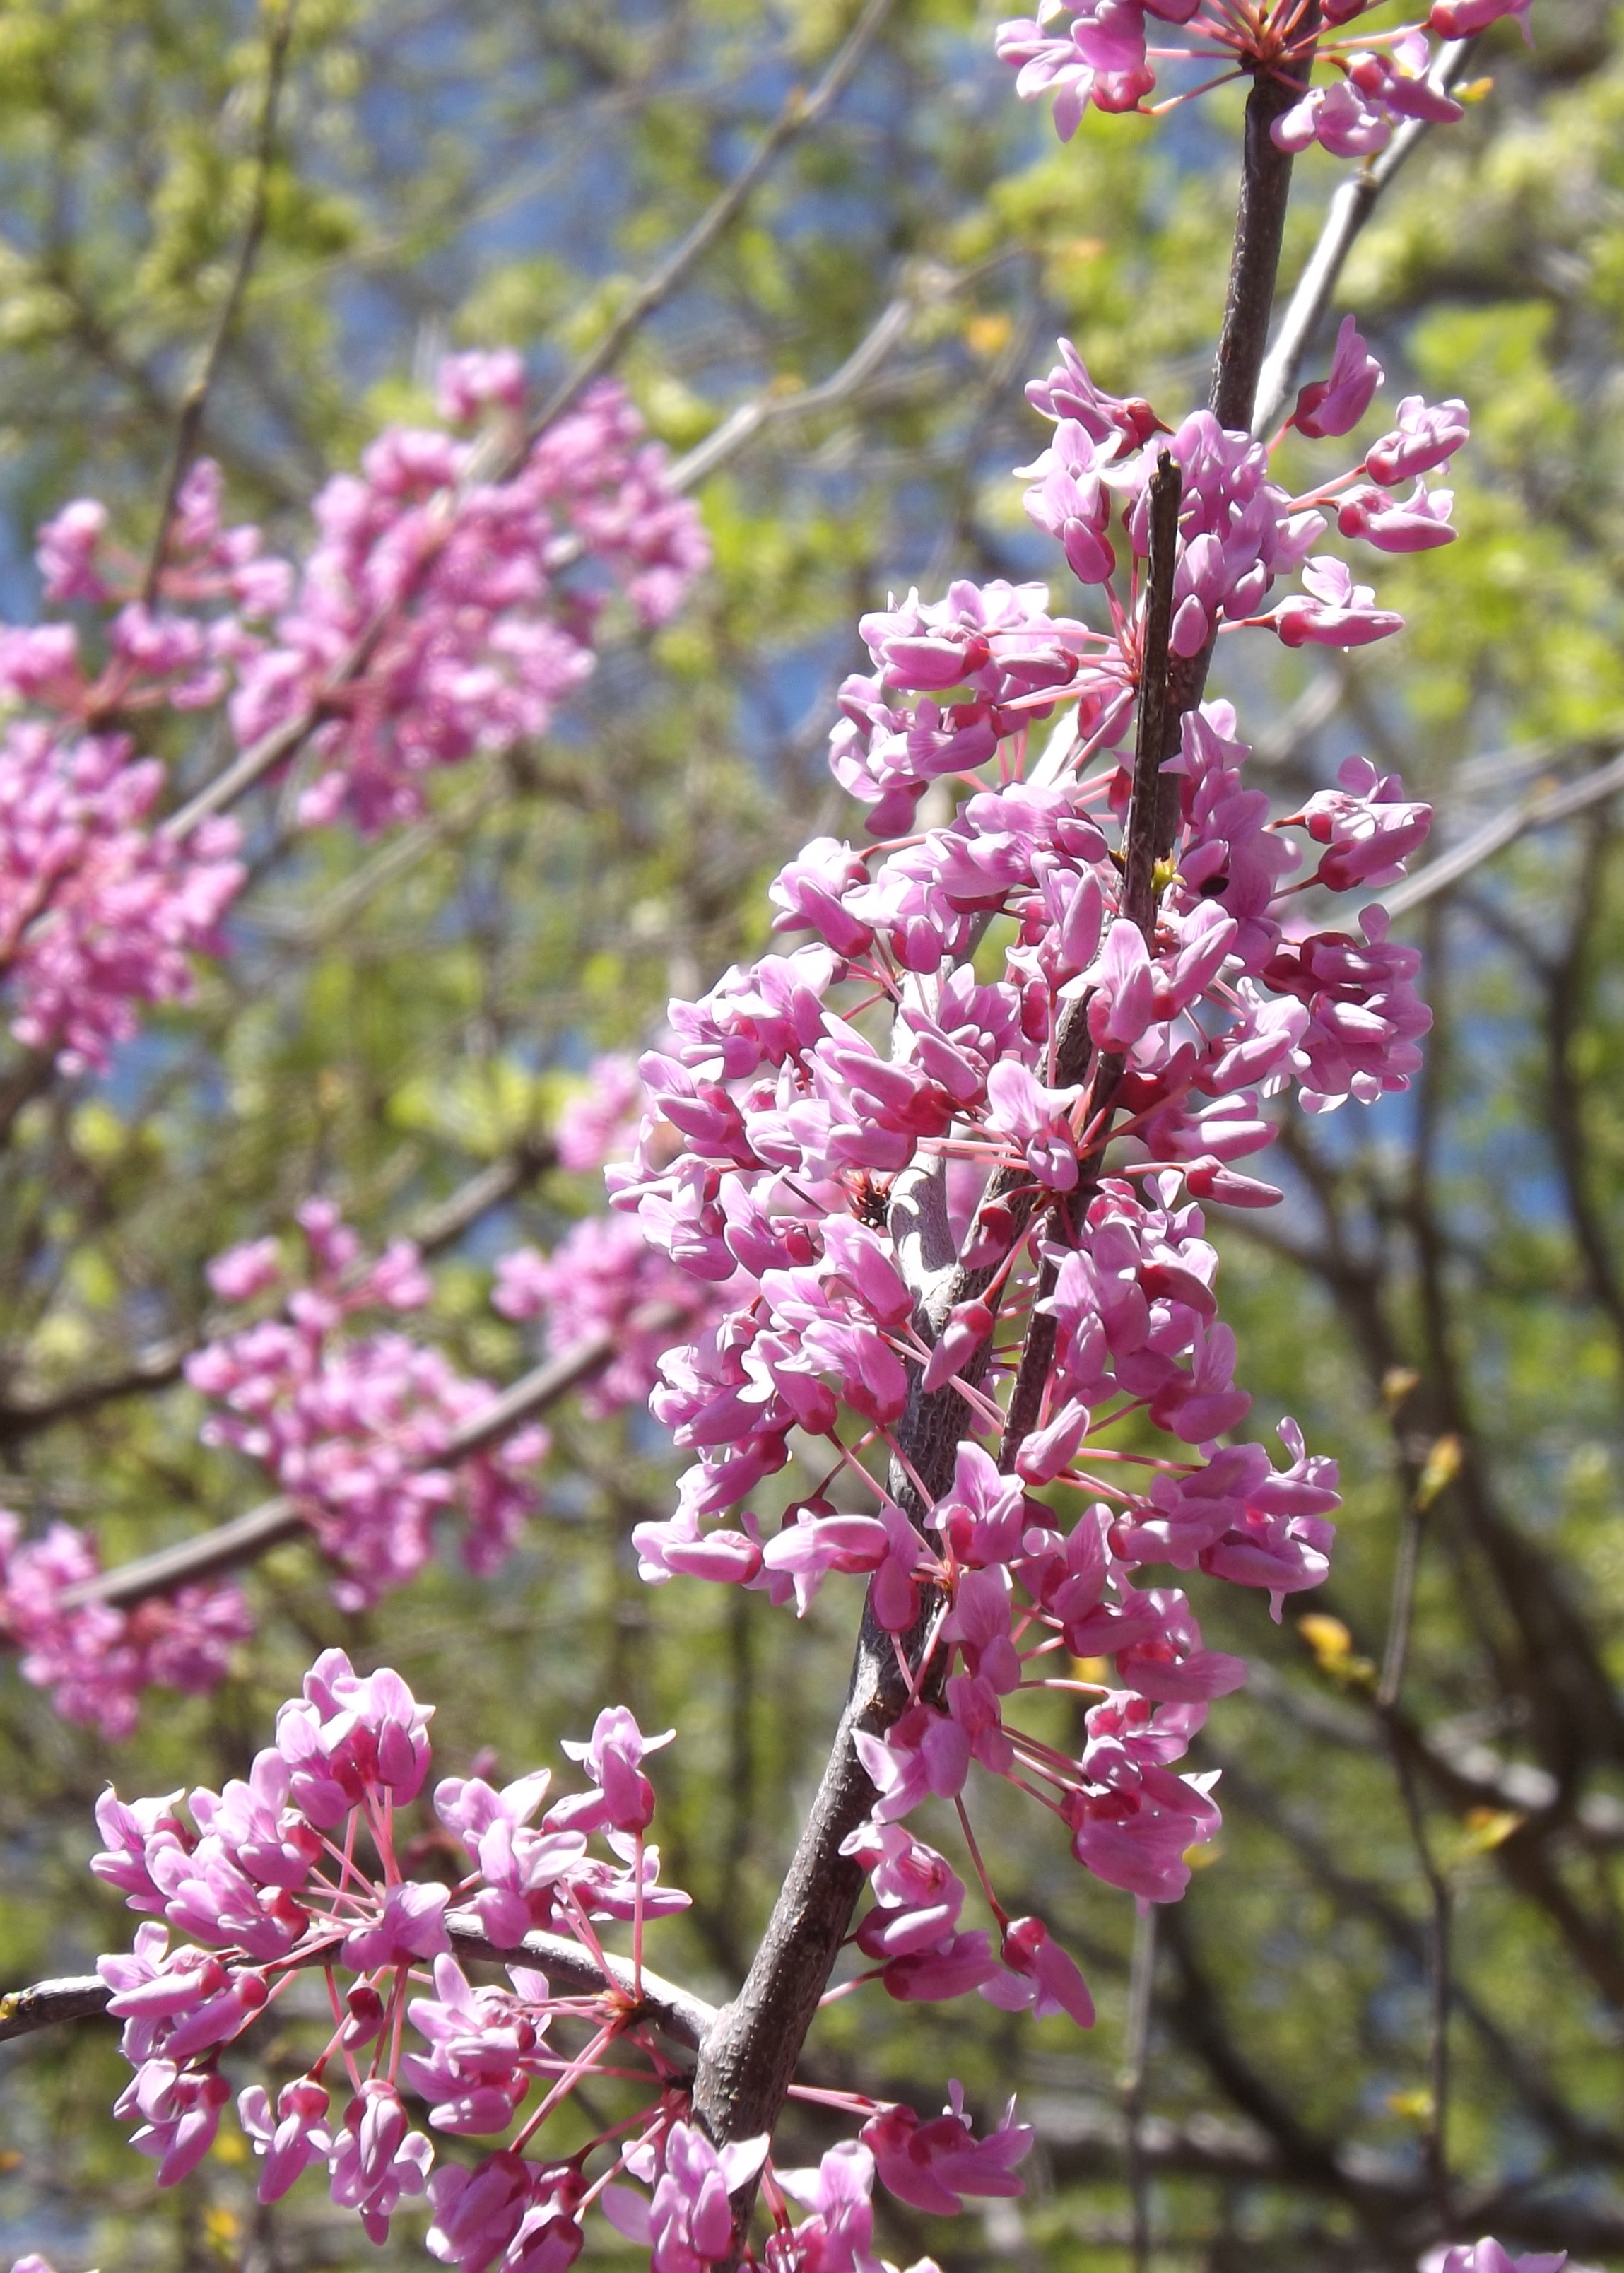
dogwood, plant, flower, lilac, spring, flowering plant, branch, tree, blossom, shrub